Internal fixation

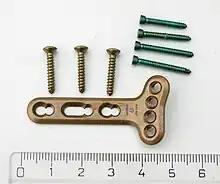
Implant that has been used for fixation of a broken wrist

Closed reduction internal fixation (CRIF) is reduction without any open surgery, followed by internal fixation. It appears to be an acceptable alternative in unstable distressed lateral condylar fractures of the humerus in children, but if fracture displacement after closed reduction exceeds 2 mm, open reduction and internal fixation is recommended.